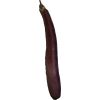
Label: eggplant_long